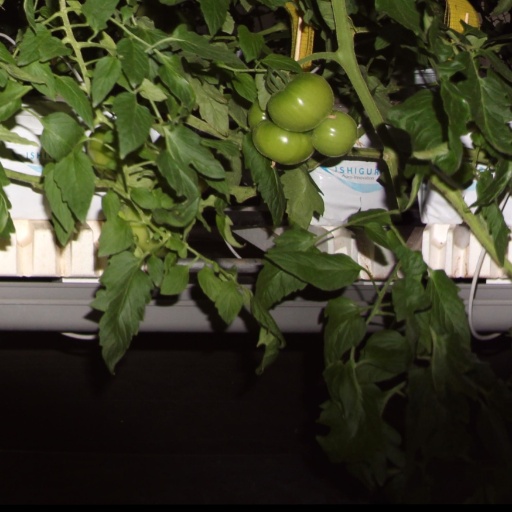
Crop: tomato